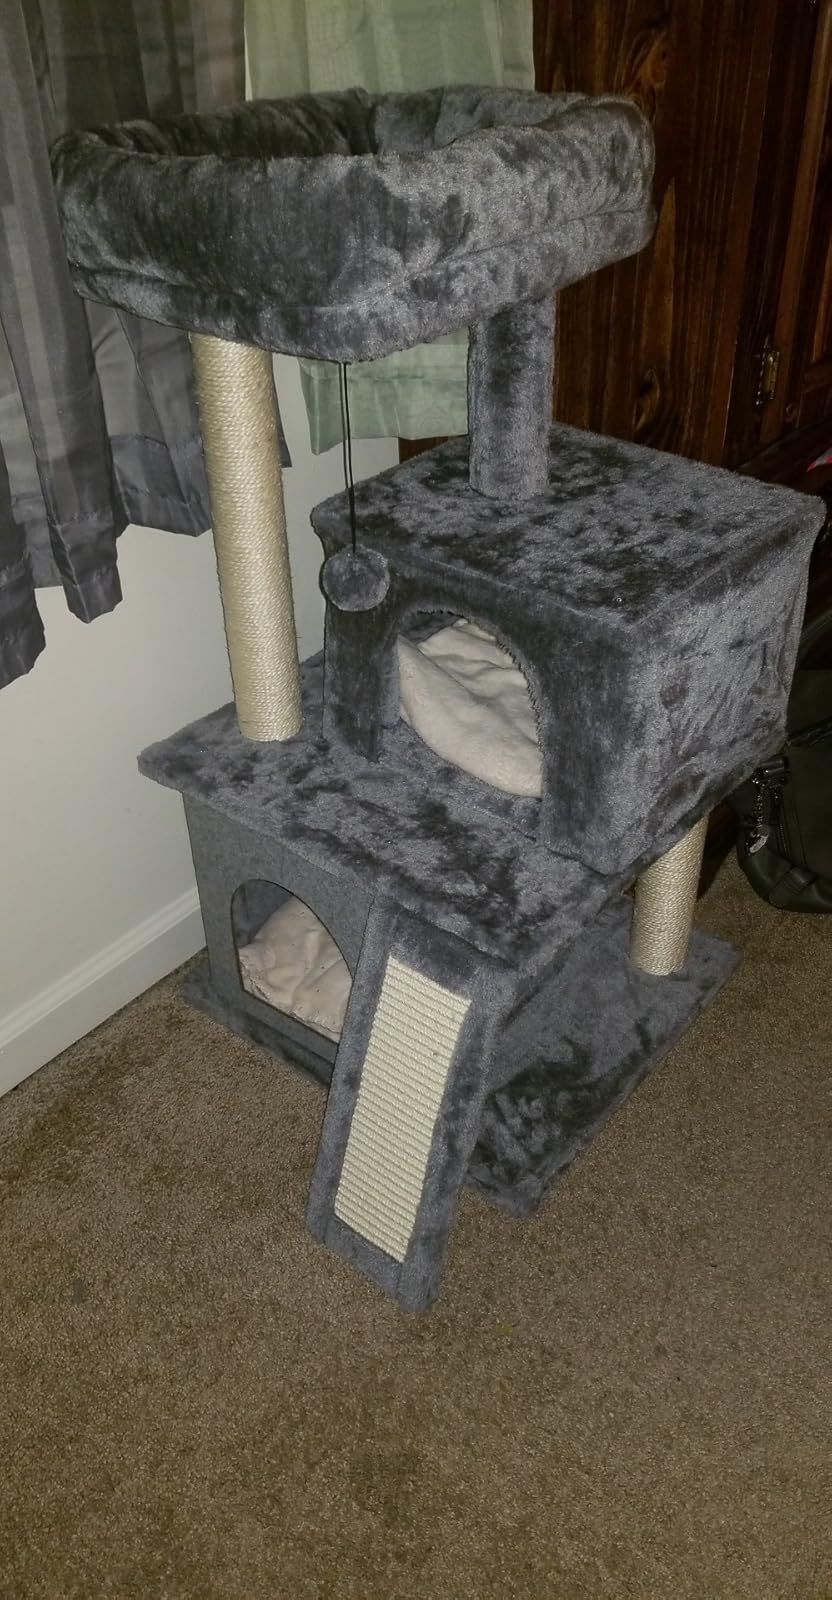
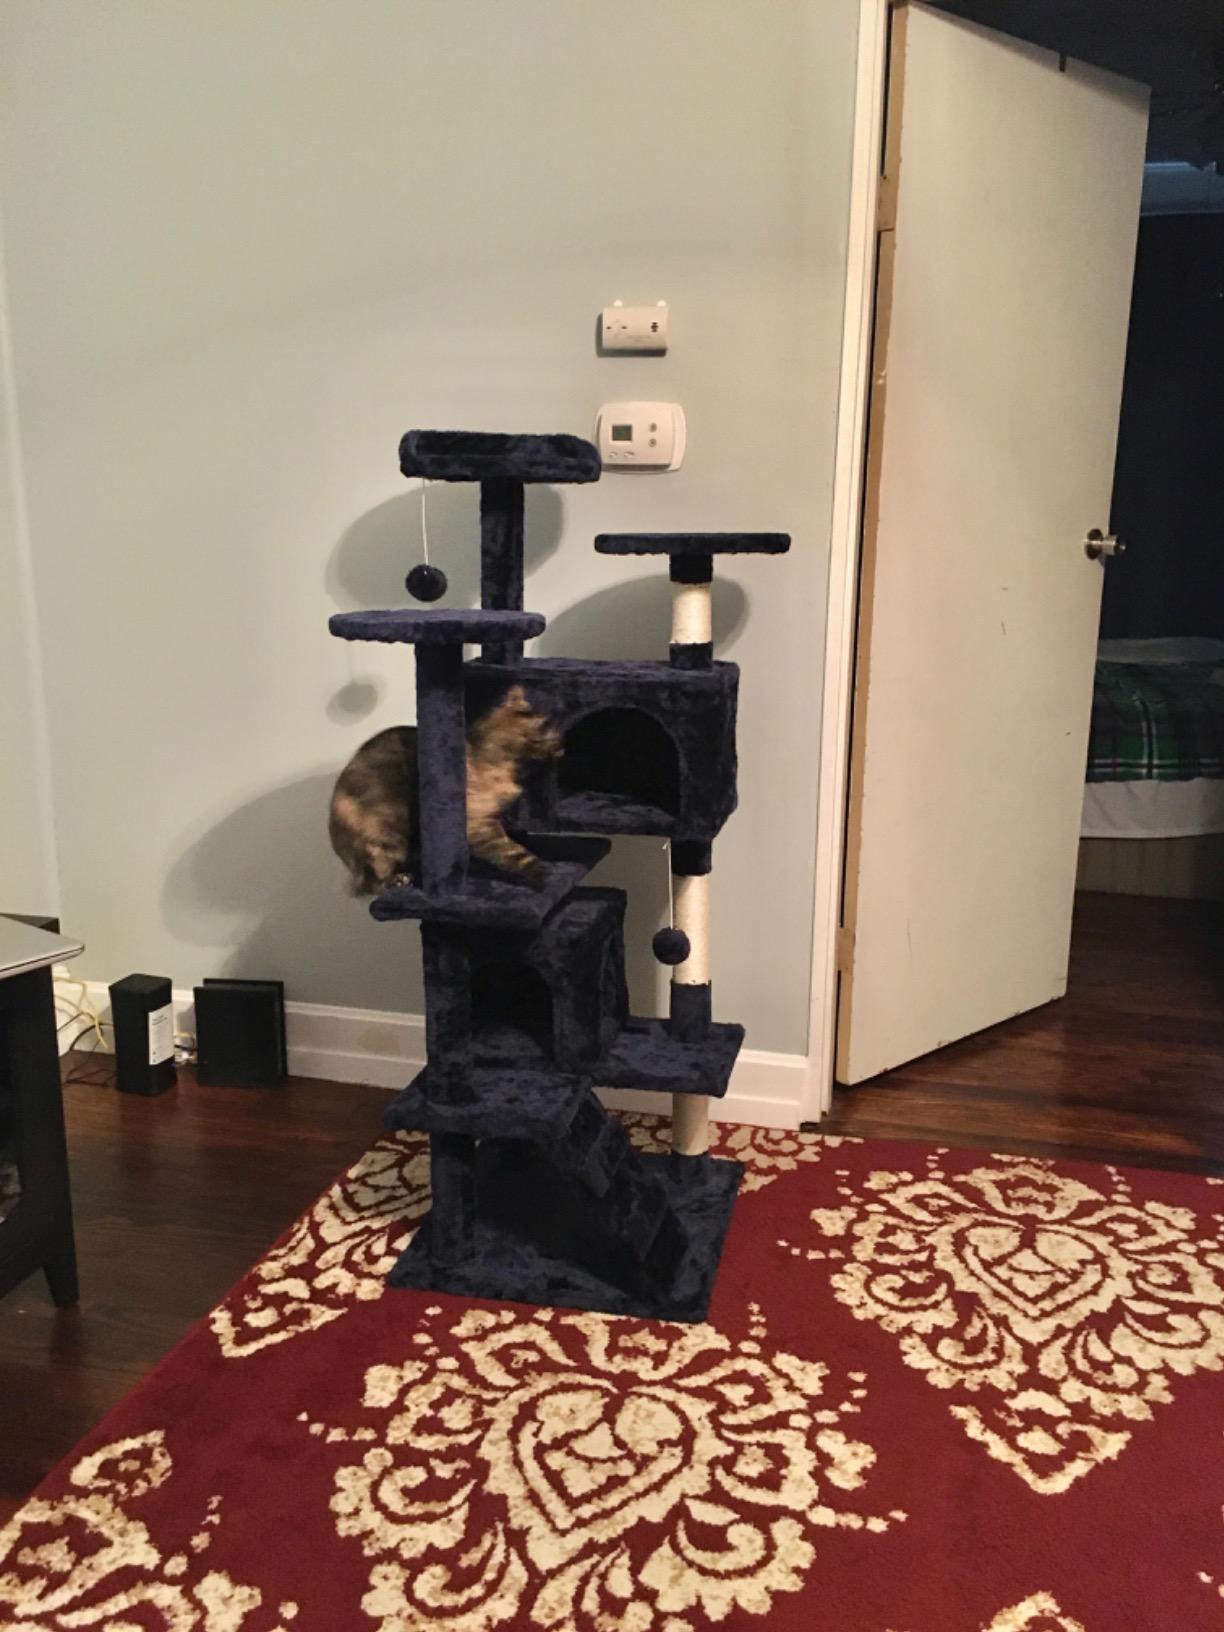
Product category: items_cat tree
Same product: no